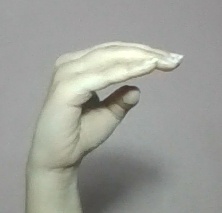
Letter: jeem